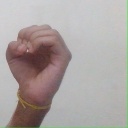
अक्षर: ऊ